Peter Cooper Hewitt

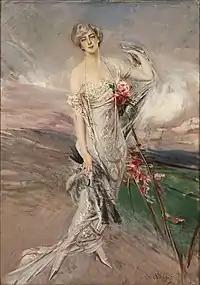
Portrait of Mrs. Peter Cooper Hewitt (1911-13), by Giovanni Boldini.

Hewitt's first wife was Lucy Bond Work. Work was the daughter of Franklin H. Work (1819–1911), a well-known stockbroker and protégé of Cornelius Vanderbilt, and his wife, Ellen Wood (1831–1877), who was the sister of Frances Ellen Work. Thus he was an uncle of Maurice Roche, 4th Baron Fermoy, the maternal grandfather of Diana, Princess of Wales. Cooper Hewitt and his first wife had no children and divorced in December 1918.